Bappir
Also known as:
arz - Egyptian Arabic: بابير
ja - Japanese: バッピル
nl - Dutch: Bappir
pt - Portuguese: Bappir
Category: bread (barley bread)
Cuisine: Iraqi
Associated cuisines: Iraqi
Area: Iraq
Countries: Iraq
Region: Western Asia

The dish is a twice-baked barley bread.

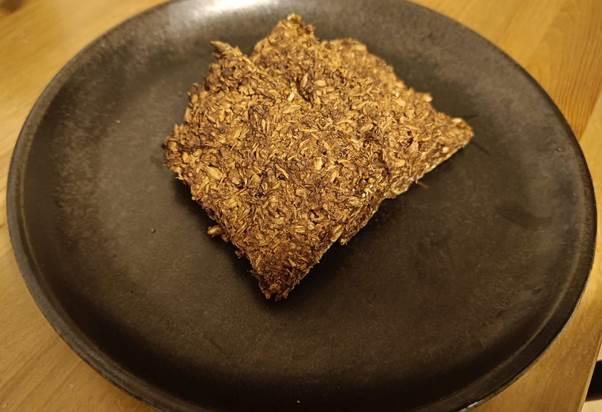